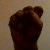
The image shows a hand gesture representing the letter 'S' in Indian Sign Language.